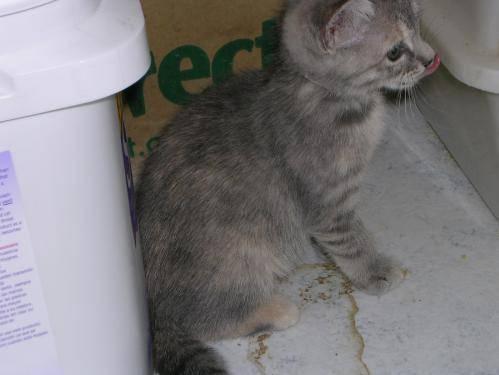
cat